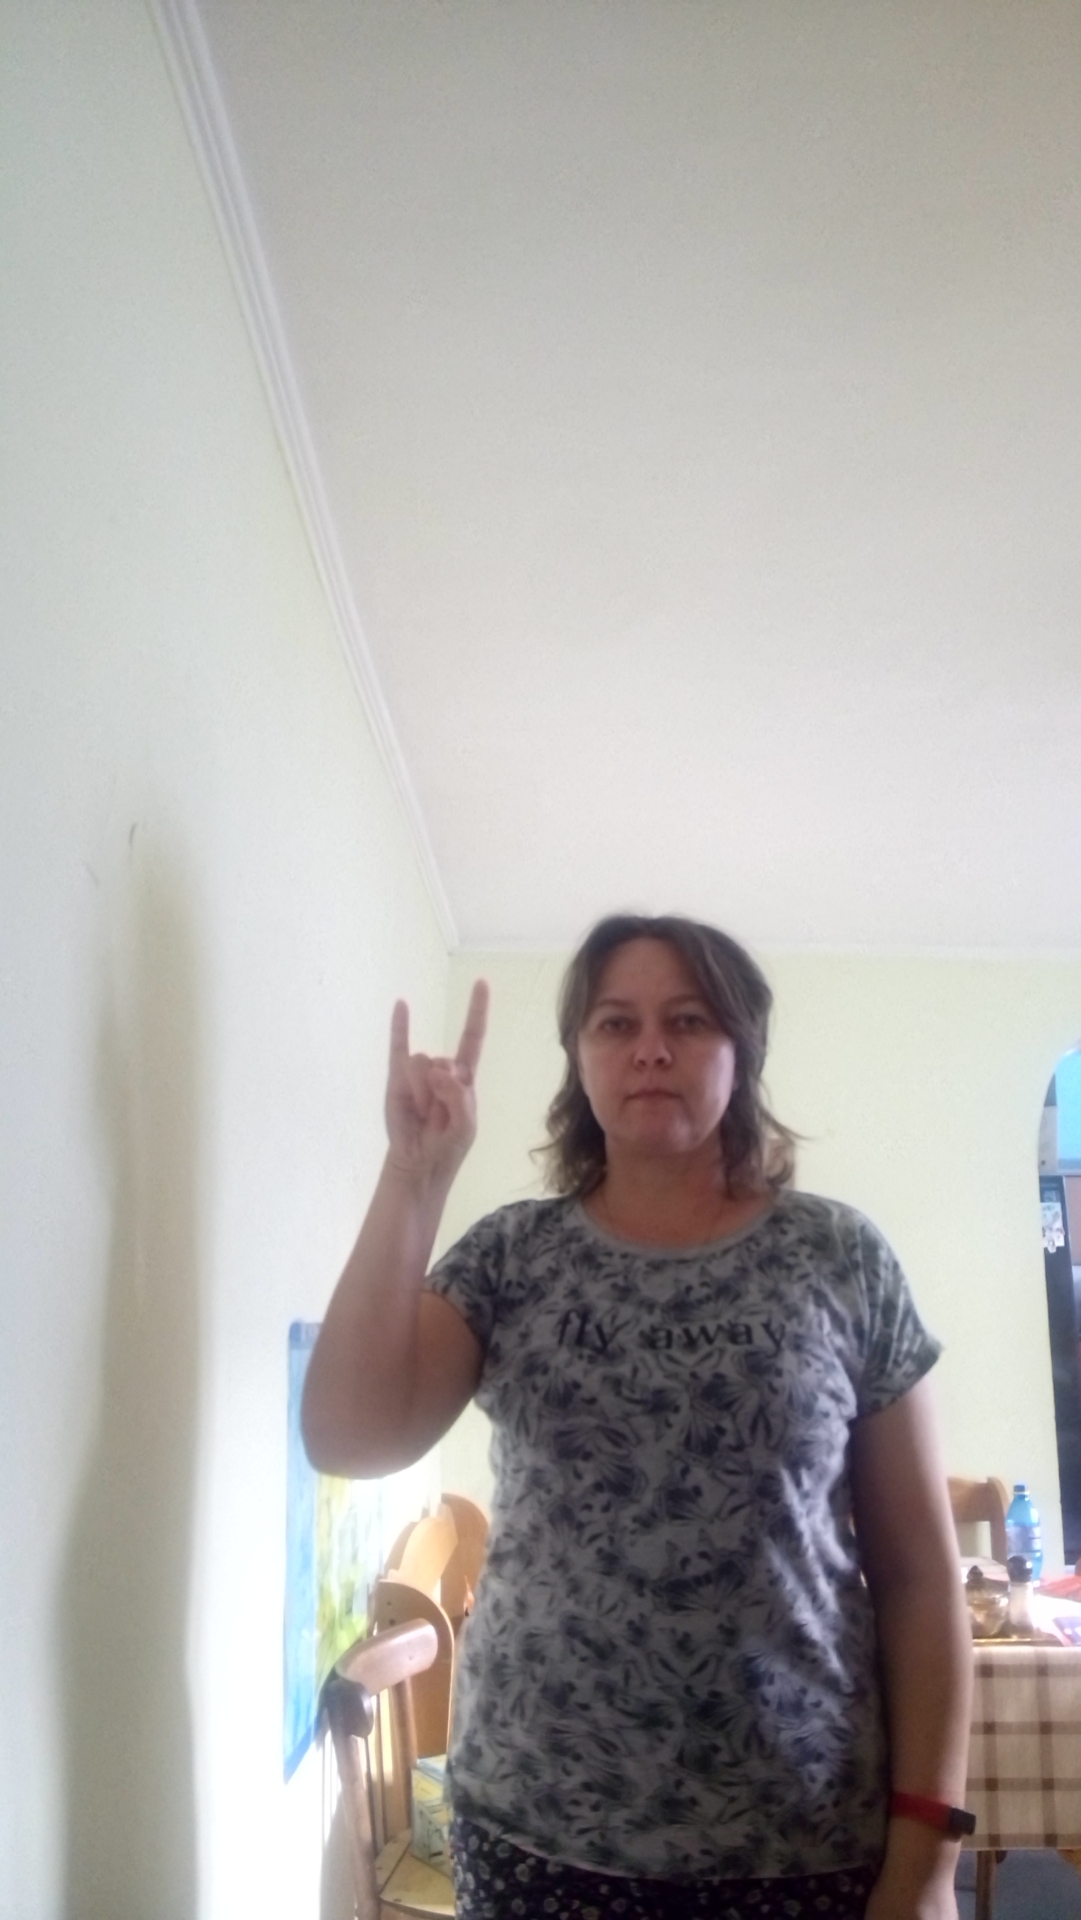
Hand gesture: rock